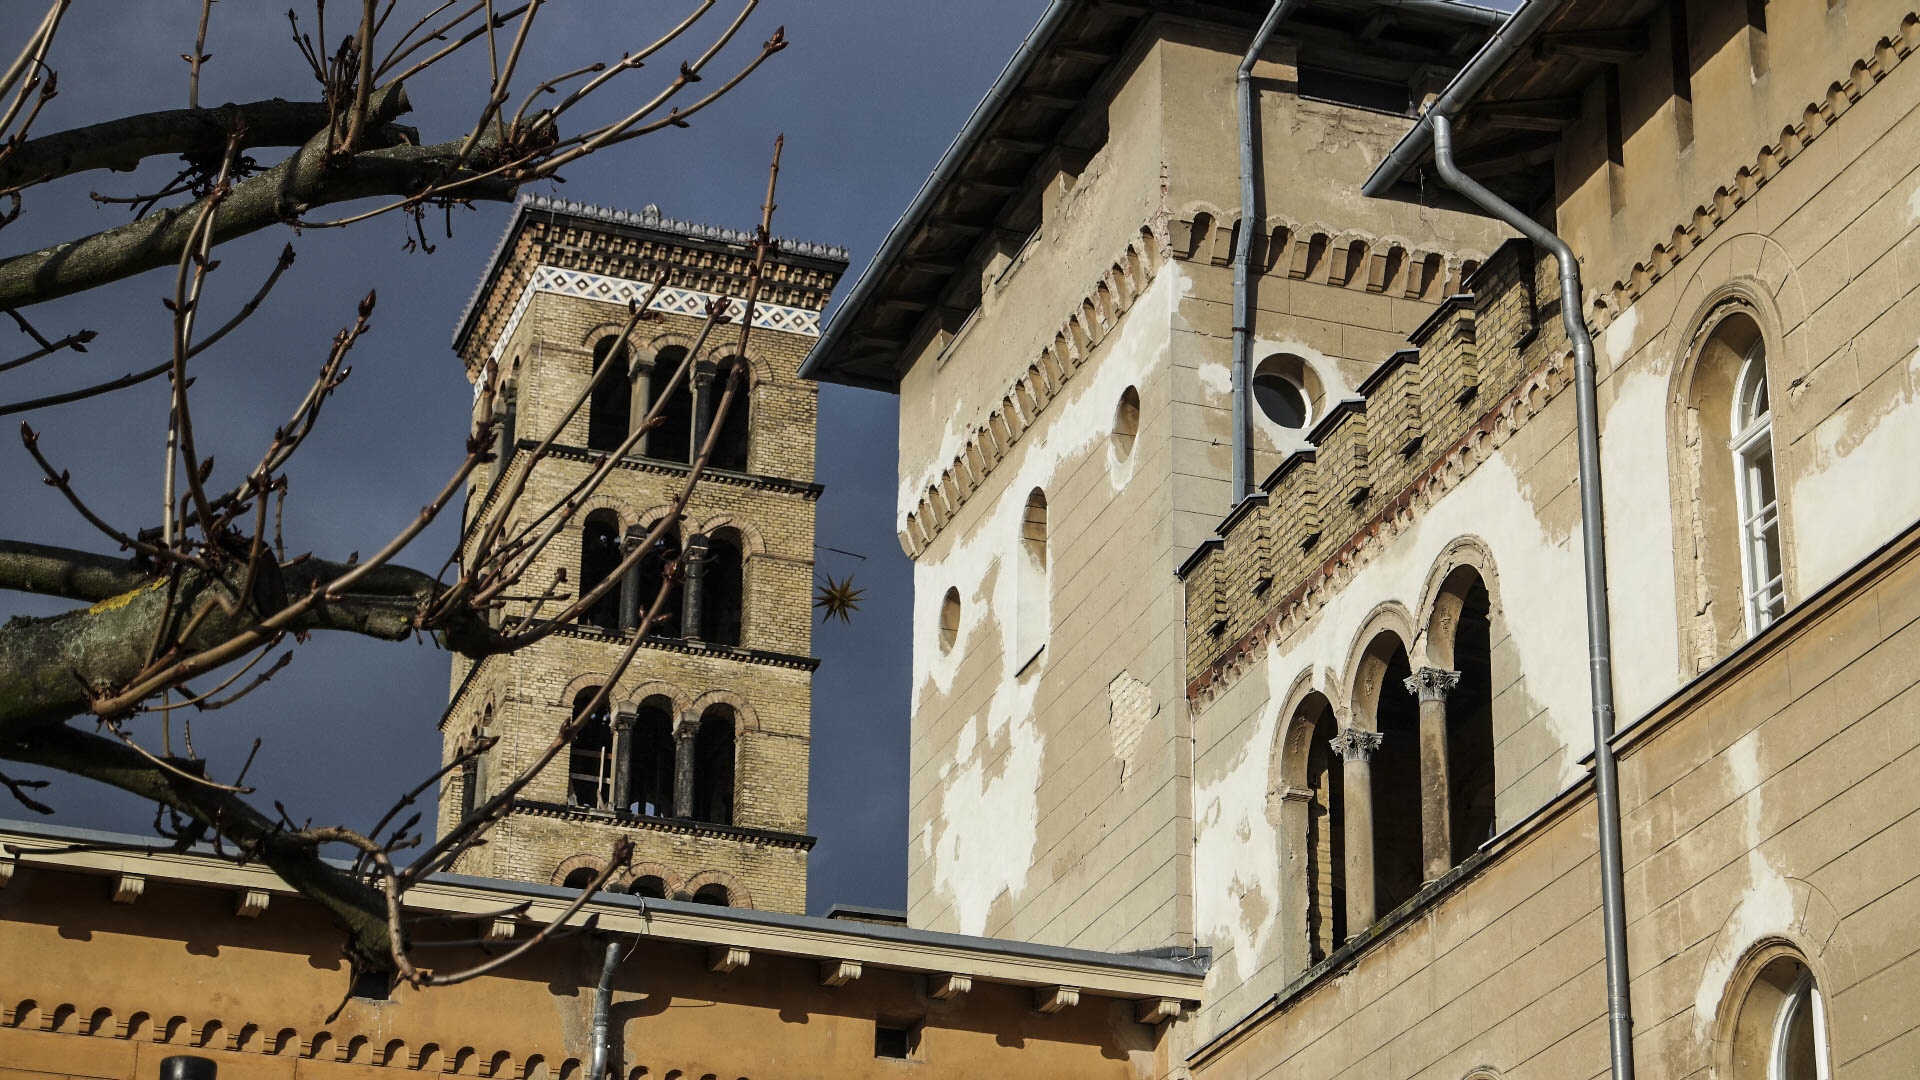
architecture, house, town, building, tower, landmark, facade, church, place of worship, steeple, synagogue, history, potsdam, sanssouci, urban area, ancient history, church of peace